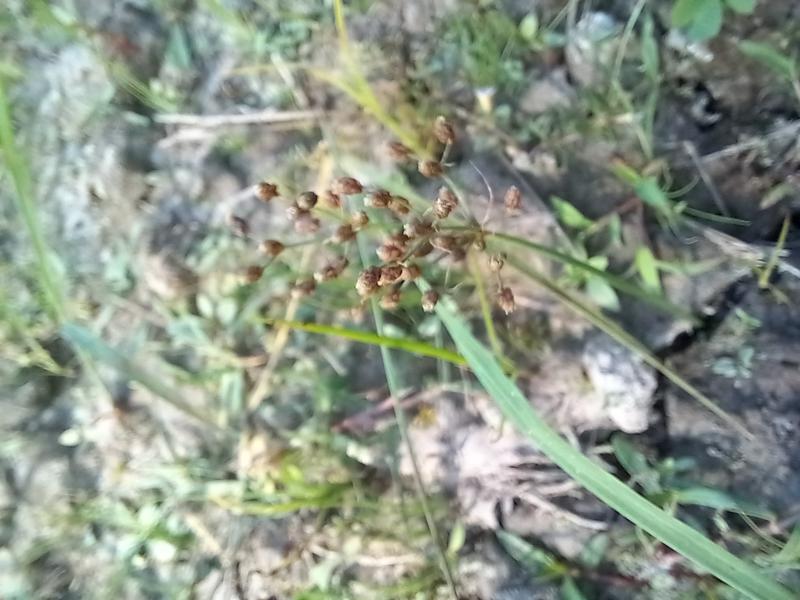
Weed species: Fimbristylis littoralis